In a Fix

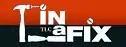
Title card

In a Fix is an American television series involving a team of construction workers and a designer who "rescue" homeowners from stalled "do it yourself" renovation projects. Original episodes of "In a Fix", which was produced by NorthSouth Productions, aired on TLC in 2004 and 2005. The program has been shown in reruns on the Discovery Home Channel in the United States, TLC in Canada and Discovery Real Time in Asia.